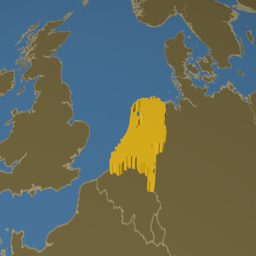
country extruded on the world map with administrative borders .